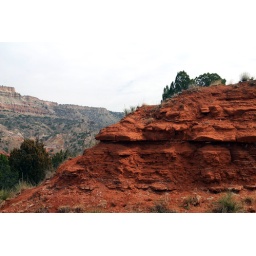
A bright red rock formation in Palo Duro Canyon.